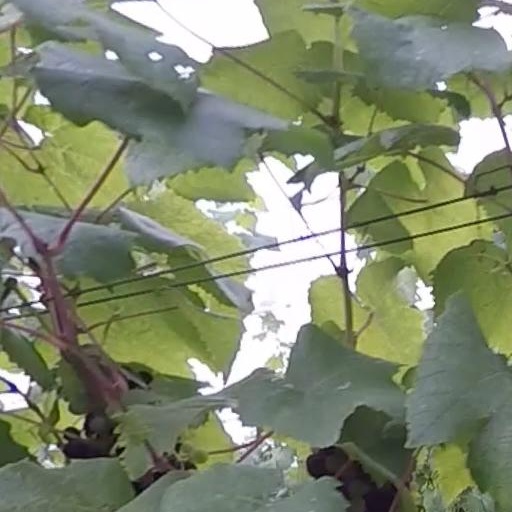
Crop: grape